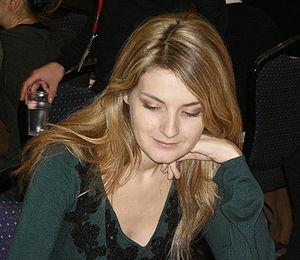
Sophie Milliet est une joueuse d'échecs française. Elle a été championne de France à six reprises.